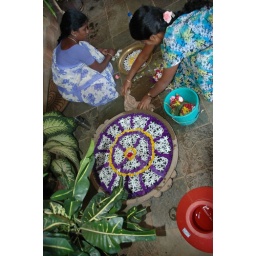
short Auroville flower petals in water